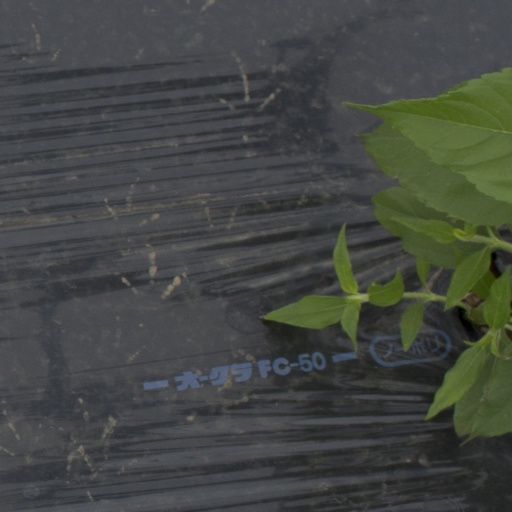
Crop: Jerusalem artichoke